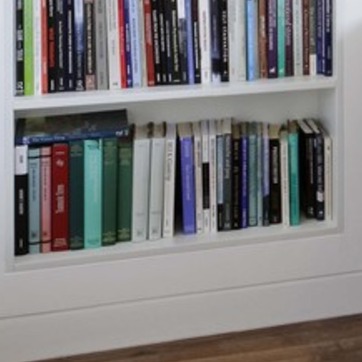
Material: paper